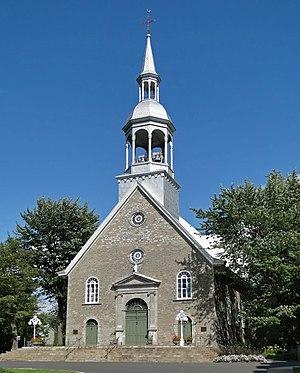
Église Sainte-Famille (1801), Boucherville, province de Québec, Canada patrimoine-culturel.gouv.qc.ca
Cette liste recense les biens du patrimoine immobilier de la Montérégie inscrits au répertoire du patrimoine culturel du Québec. Cette liste est divisée par municipalité régionale de comté géographique.
Boucherville est une ville cossue sise sur la rive-sud du Saint-Laurent, située à quelques kilomètres de l'Île de Montréal. Elle fait partie de l'agglomération de Longueuil en Montérégie, au Québec, au Canada. Au recensement de 2016, on y dénombrait une population de 41 671 habitants.
Cet article recense les lieux patrimoniaux de la Montérégie inscrit au répertoire des lieux patrimoniaux du Canada, qu'ils soient de niveau provincial, fédéral ou municipal.